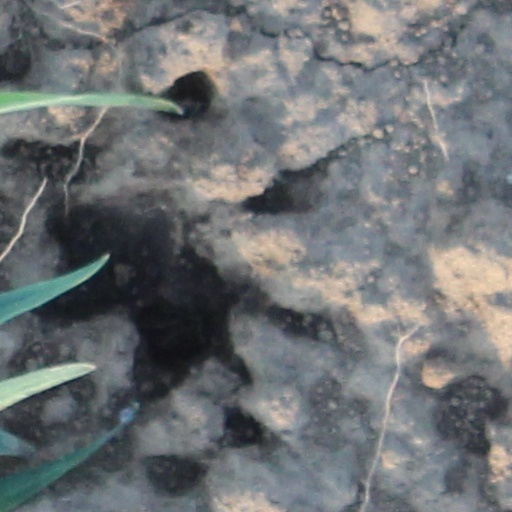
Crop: wheat